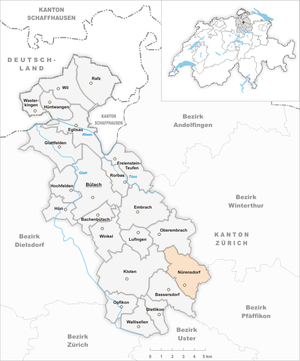
Nürensdorf est une commune suisse du canton de Zurich, située dans le district de Bülach.